Sameera Reddy

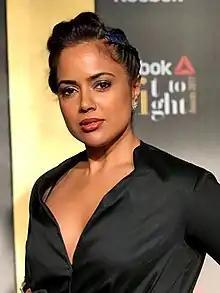
Reddy in 2017

Sameera Reddy (born 14 December 1978) is a former Indian actress who primarily worked in Hindi, Tamil and Telugu language films. She made her film debut with the 2002 film "Maine Dil Tujhko Diya". Reddy is best known for starring in films such as "Darna Mana Hai" (2003), "Musafir" (2004), "Jai Chiranjeeva" (2005), "Taxi No. 9211" (2006), "Ashok" (2006), "Race" (2008), "Vaaranam Aayiram" (2008), "De Dana Dan" (2009), "Aakrosh" (2010), "Nadunisi Naaygal" (2011), "Vettai" (2012) and "Tezz" (2012).